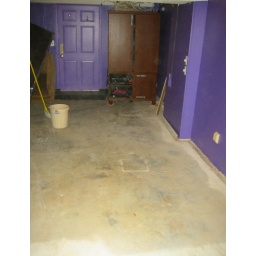
20080203 - preparing for the floor tiling - 151-5167 - TV in the corner